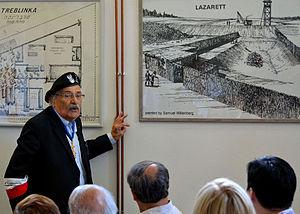
Samuel Willenberg, dit Igo, né le 16 février 1923 à Częstochowa en Pologne, et mort le 19 février 2016 à Tel Aviv-Jaffa, en Israël, est un ingénieur, artiste peintre et sculpteur polono-israélien, dernier survivant de la révolte du camp d'extermination de Treblinka.